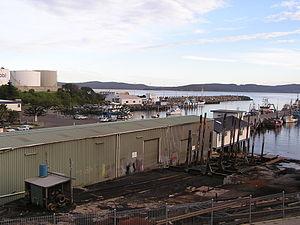
Eden est un village côtier du sud de la Nouvelle-Galles du Sud en Australie, à 478 km au sud de Sydney à la frontière avec le Victoria. Il est situé dans la baie Twofold.